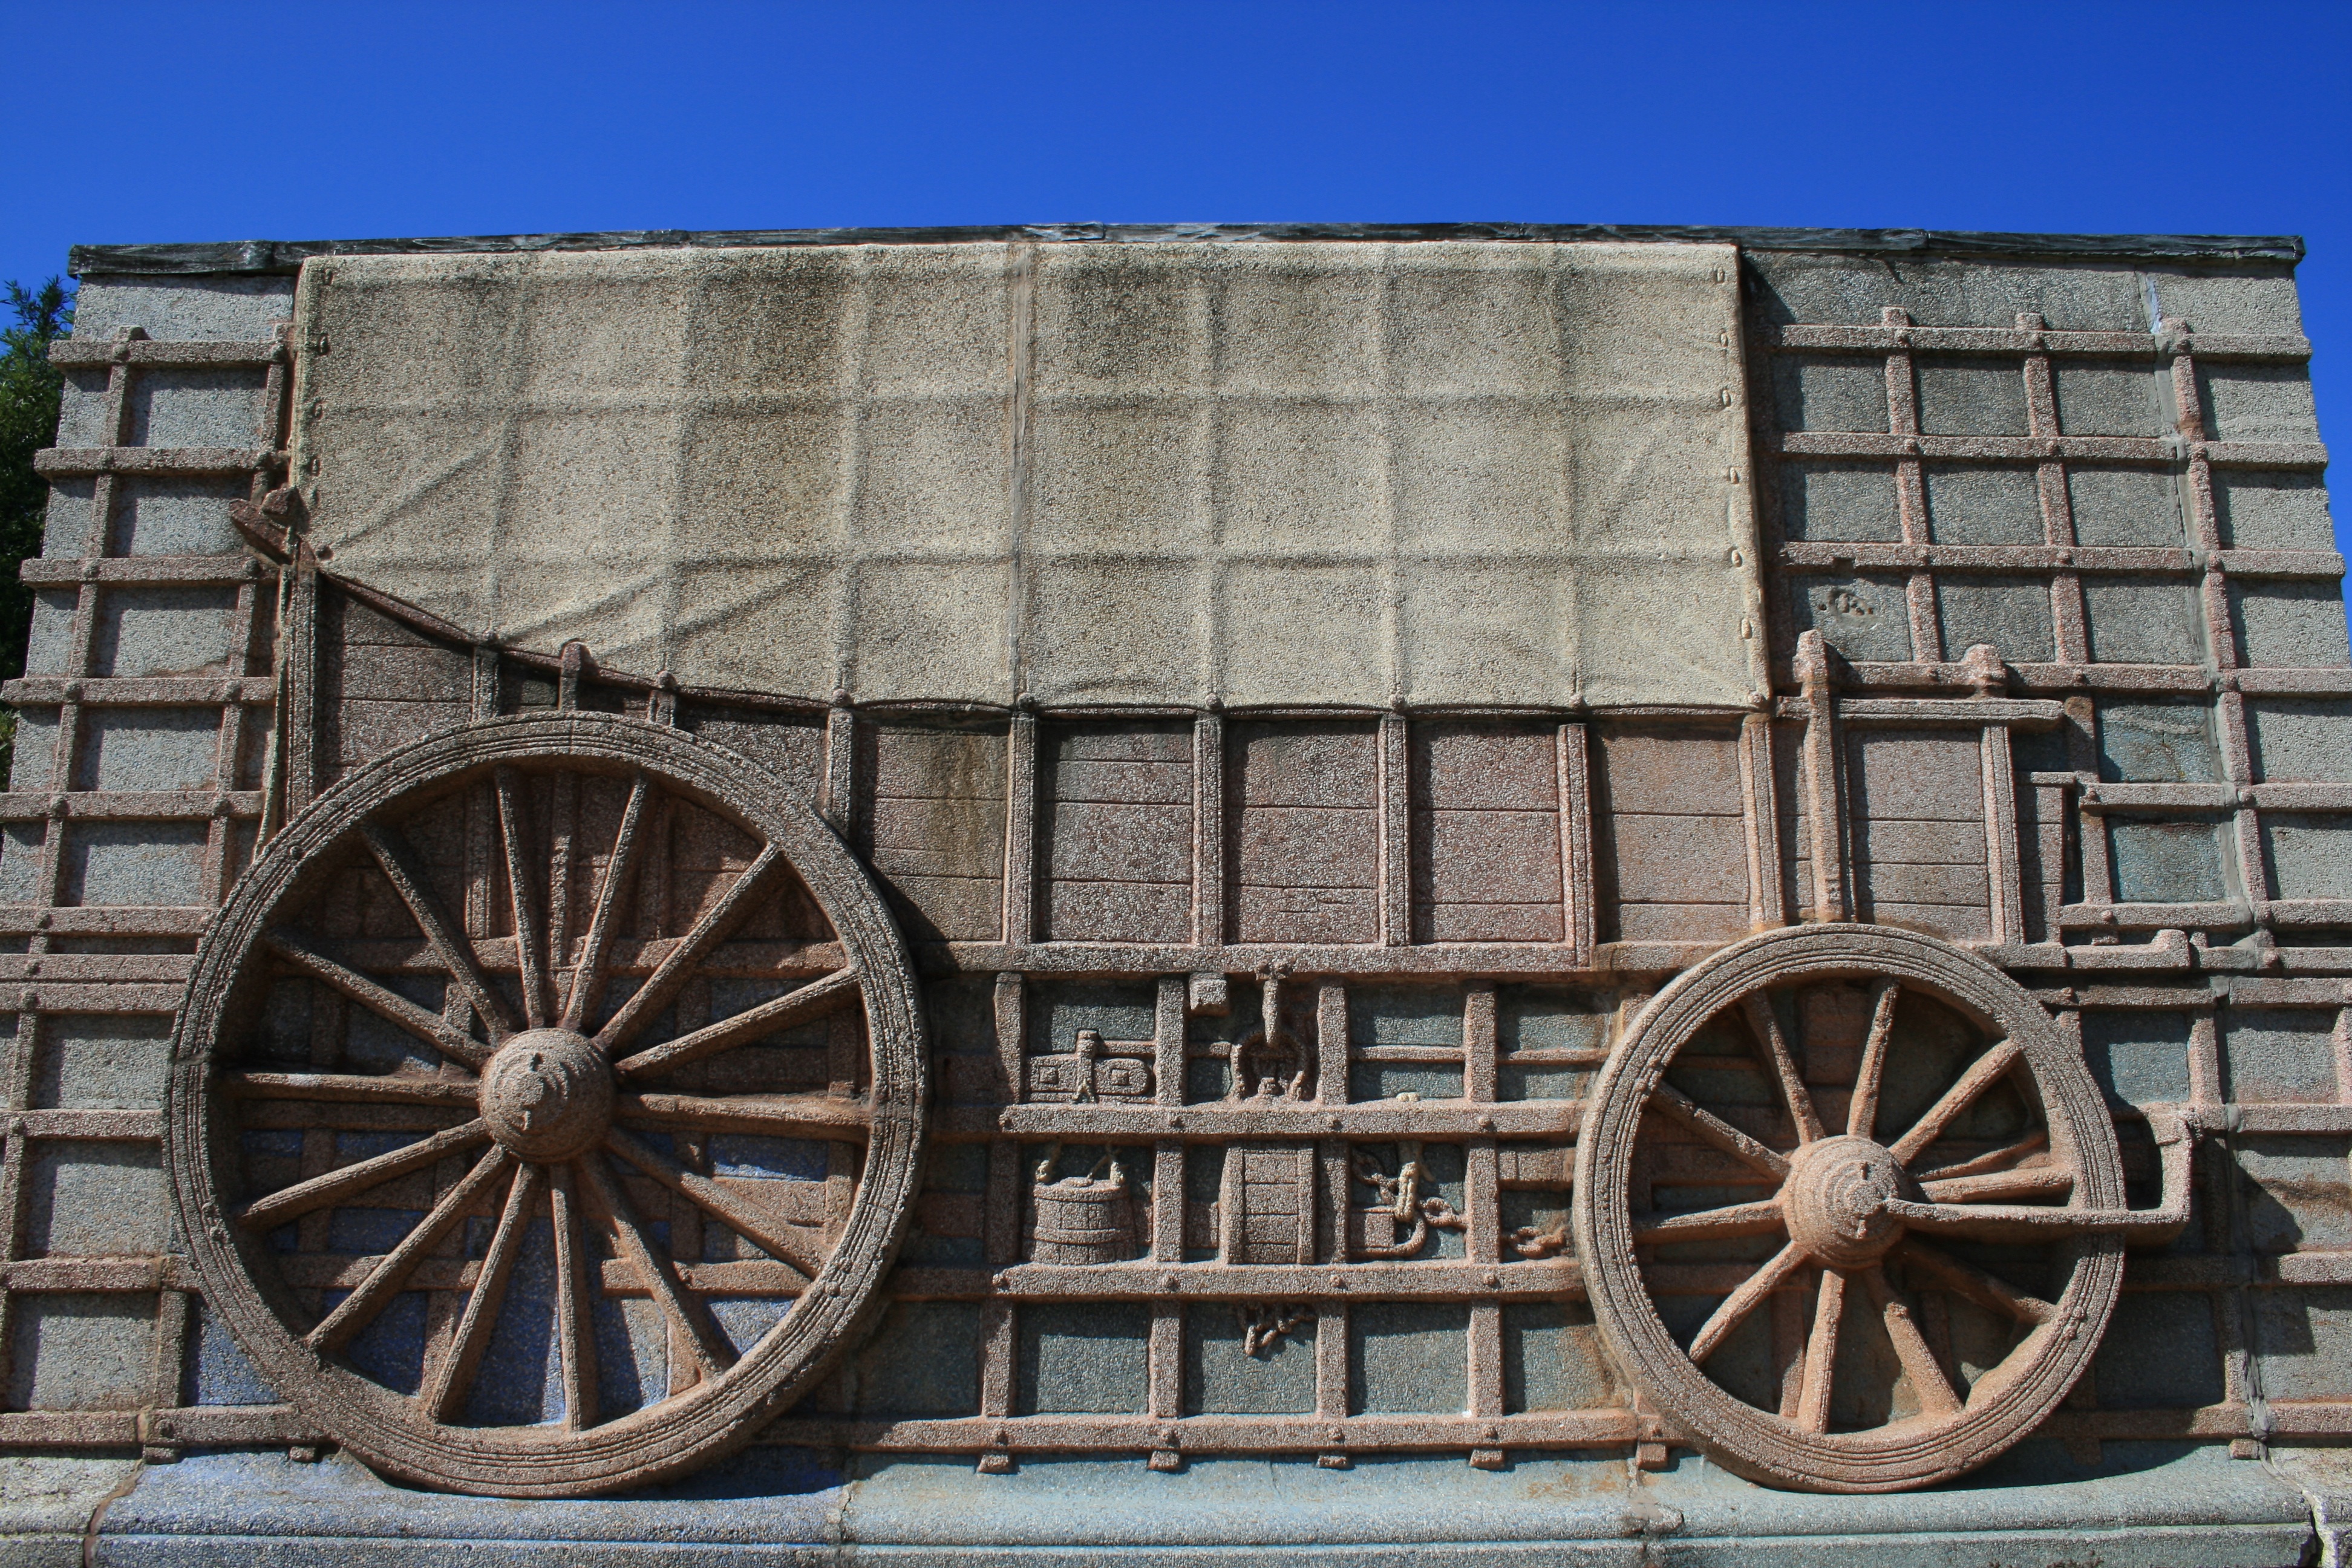
architecture, wood, wagon, wall, transport, vehicle, facade, historic, wheels, granite, relief, ox wagon, depiction